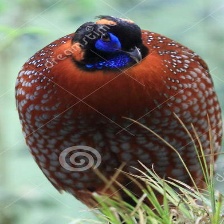
Species: SATYR TRAGOPAN
Scientific name: TRAGOPAN SATYRA